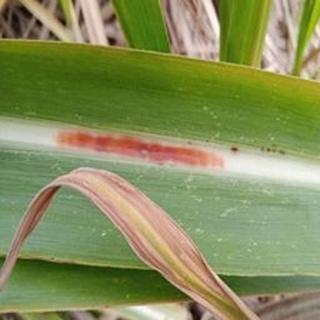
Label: sugarcane_red_rot